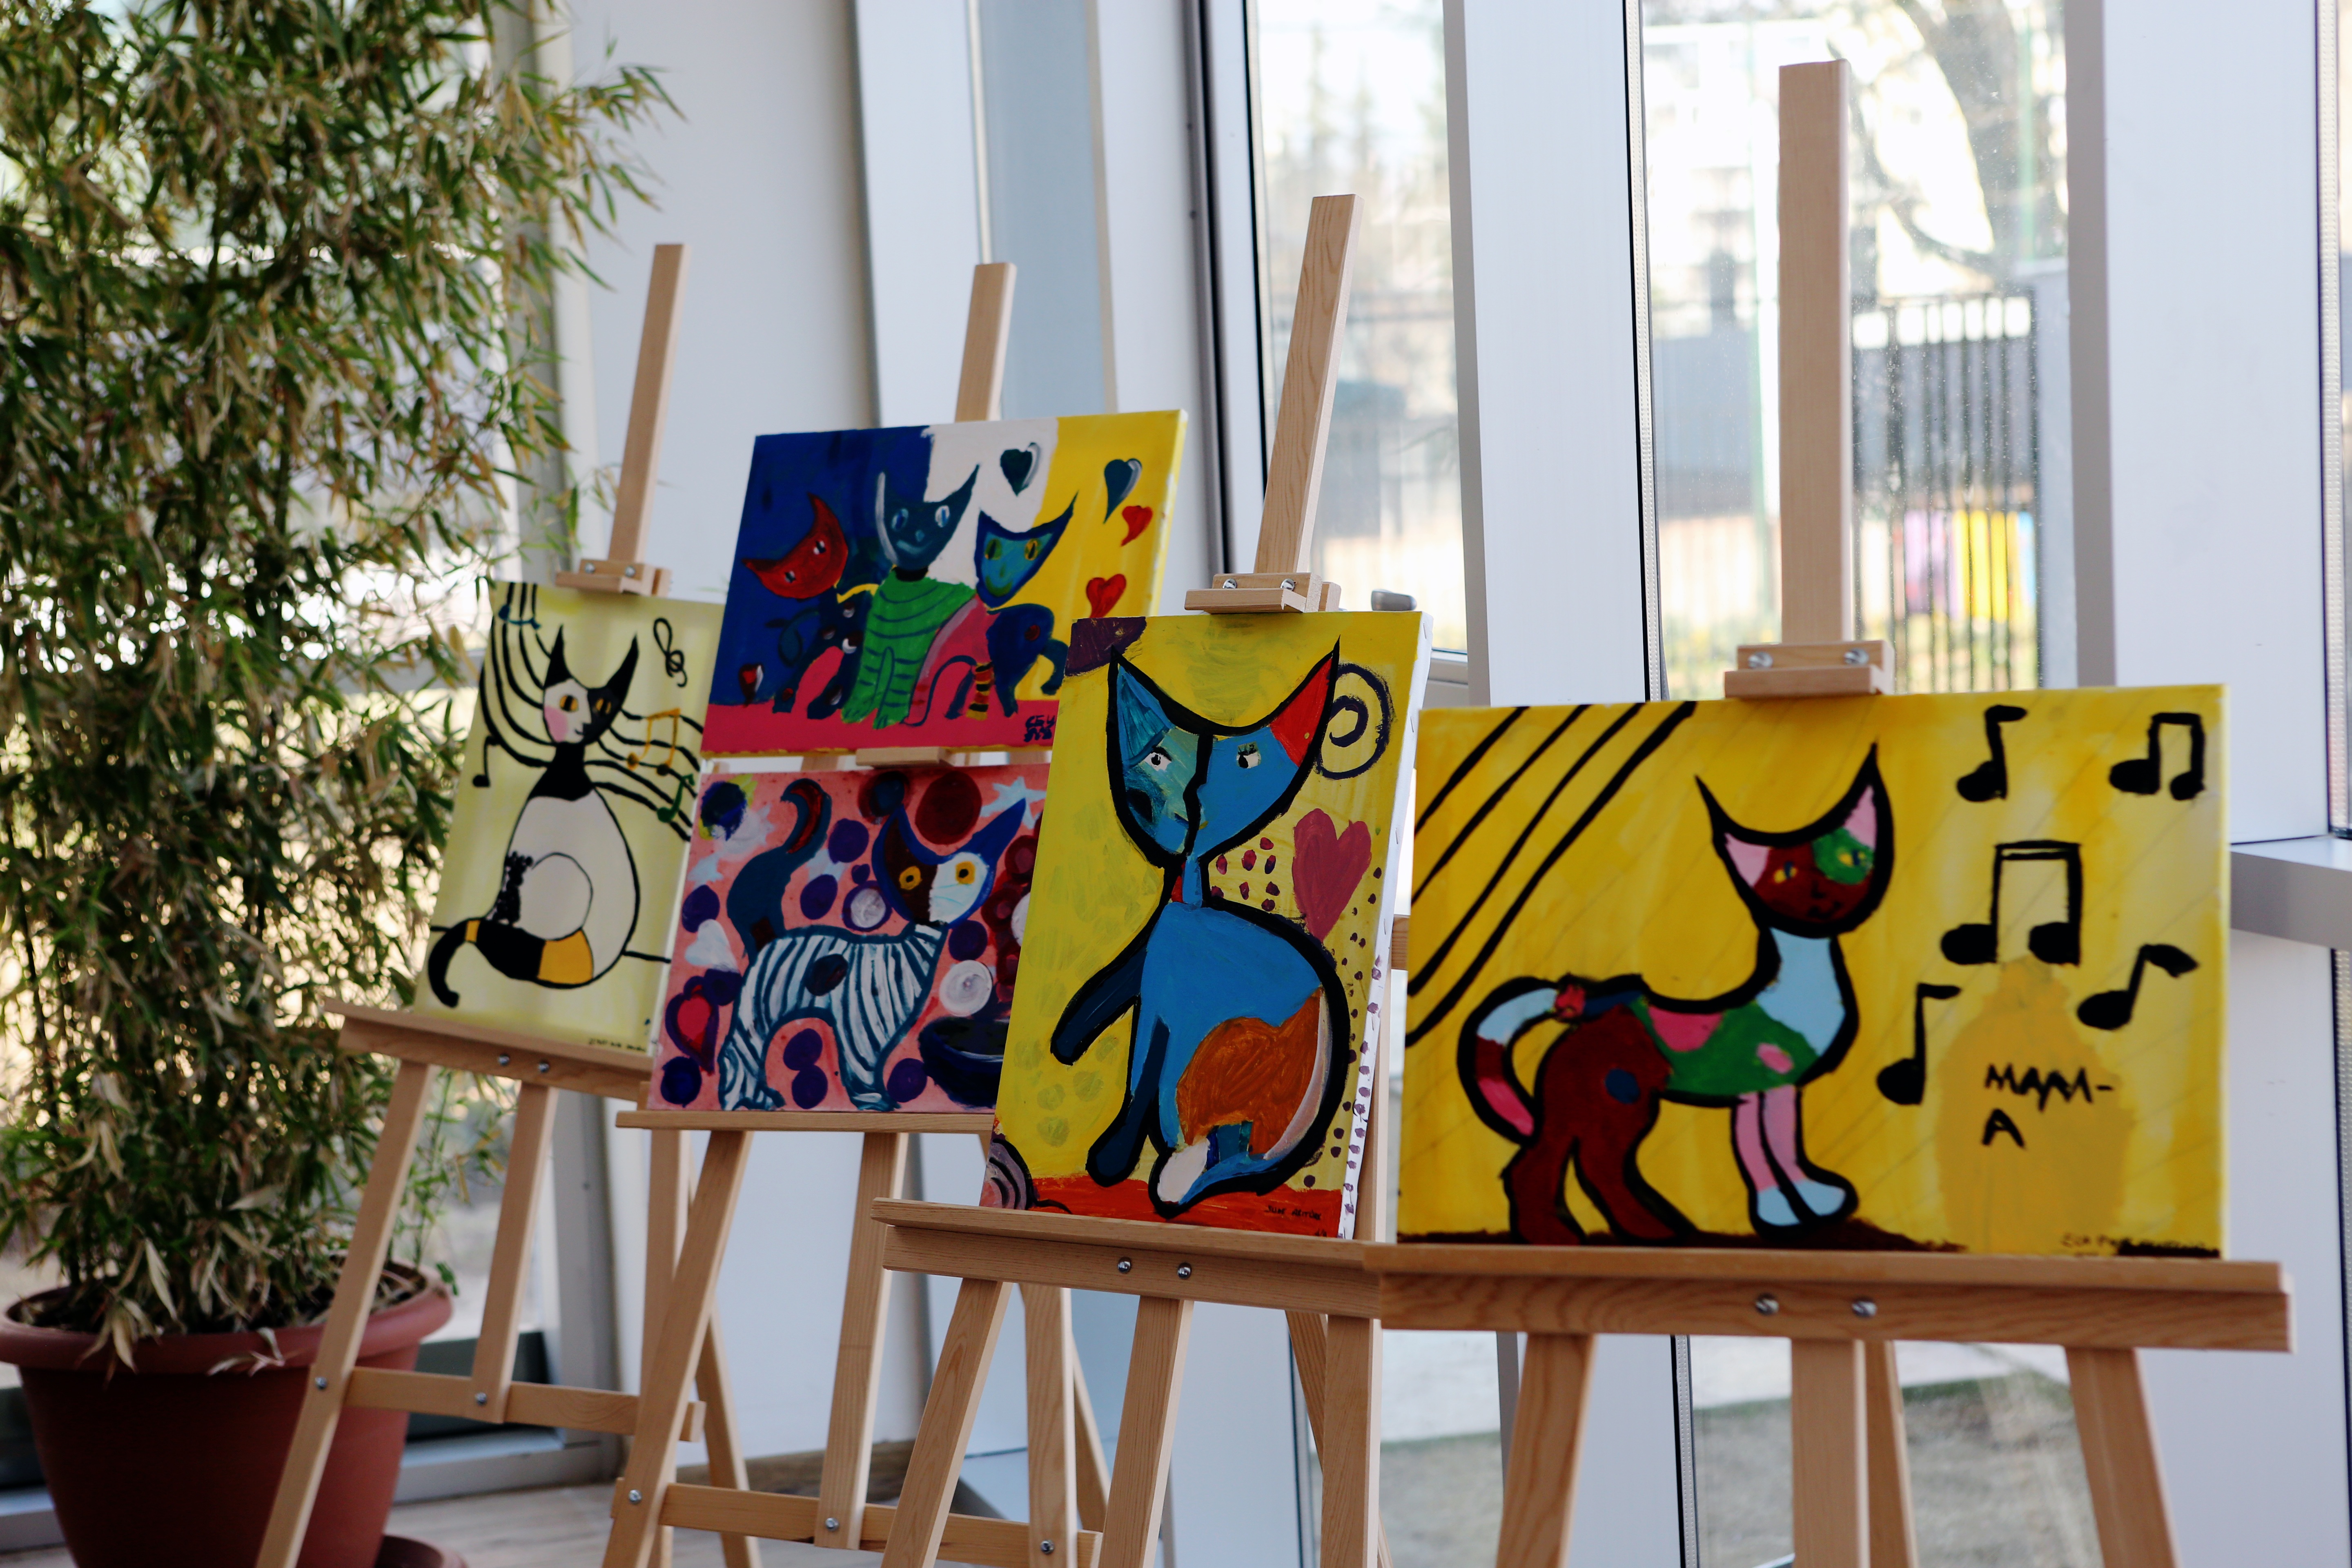
cat, color, student, pictures, art, mural, gallery, exhibition, painting exhibition